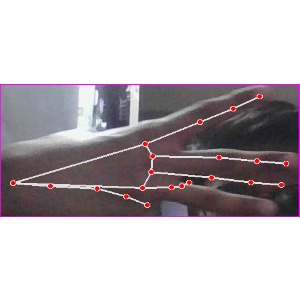
अक्षर: भ